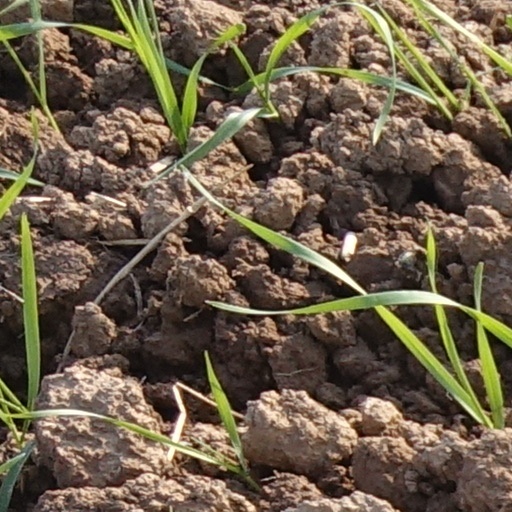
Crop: wheat